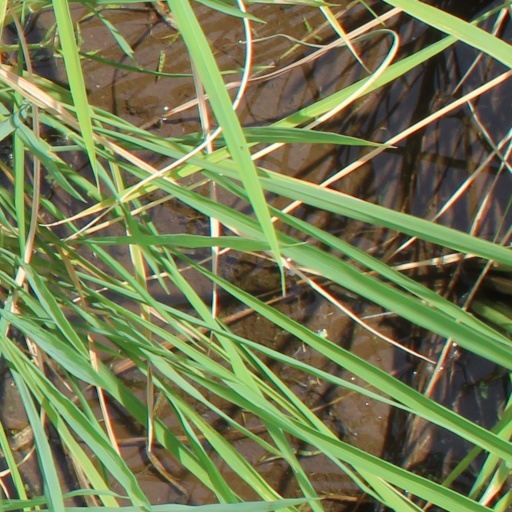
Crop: rice